Brazilian cacao cycle

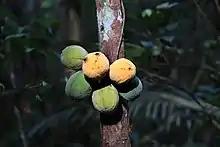
Wild cacao in the Tapajós National Forest

Cacao originated in the Amazon River basin. In 1641, the Jesuit Cristóbal Acuña noted, referring to wood, cacao, tobacco, and sugar cane: "There are in this great river of the Amazons four things that, if well cultivated, will without a doubt be sufficient to enrich not only one but many kingdoms," and speaking specifically of cacao, he said that "processed, it becomes of so much benefit, that each cacao tree can yield, annually, eight reals of silver, free of any expenses. And one can see how little work is required to cultivate such plants on this river, because, without any artifice, nature alone fills them with abundant fruit."